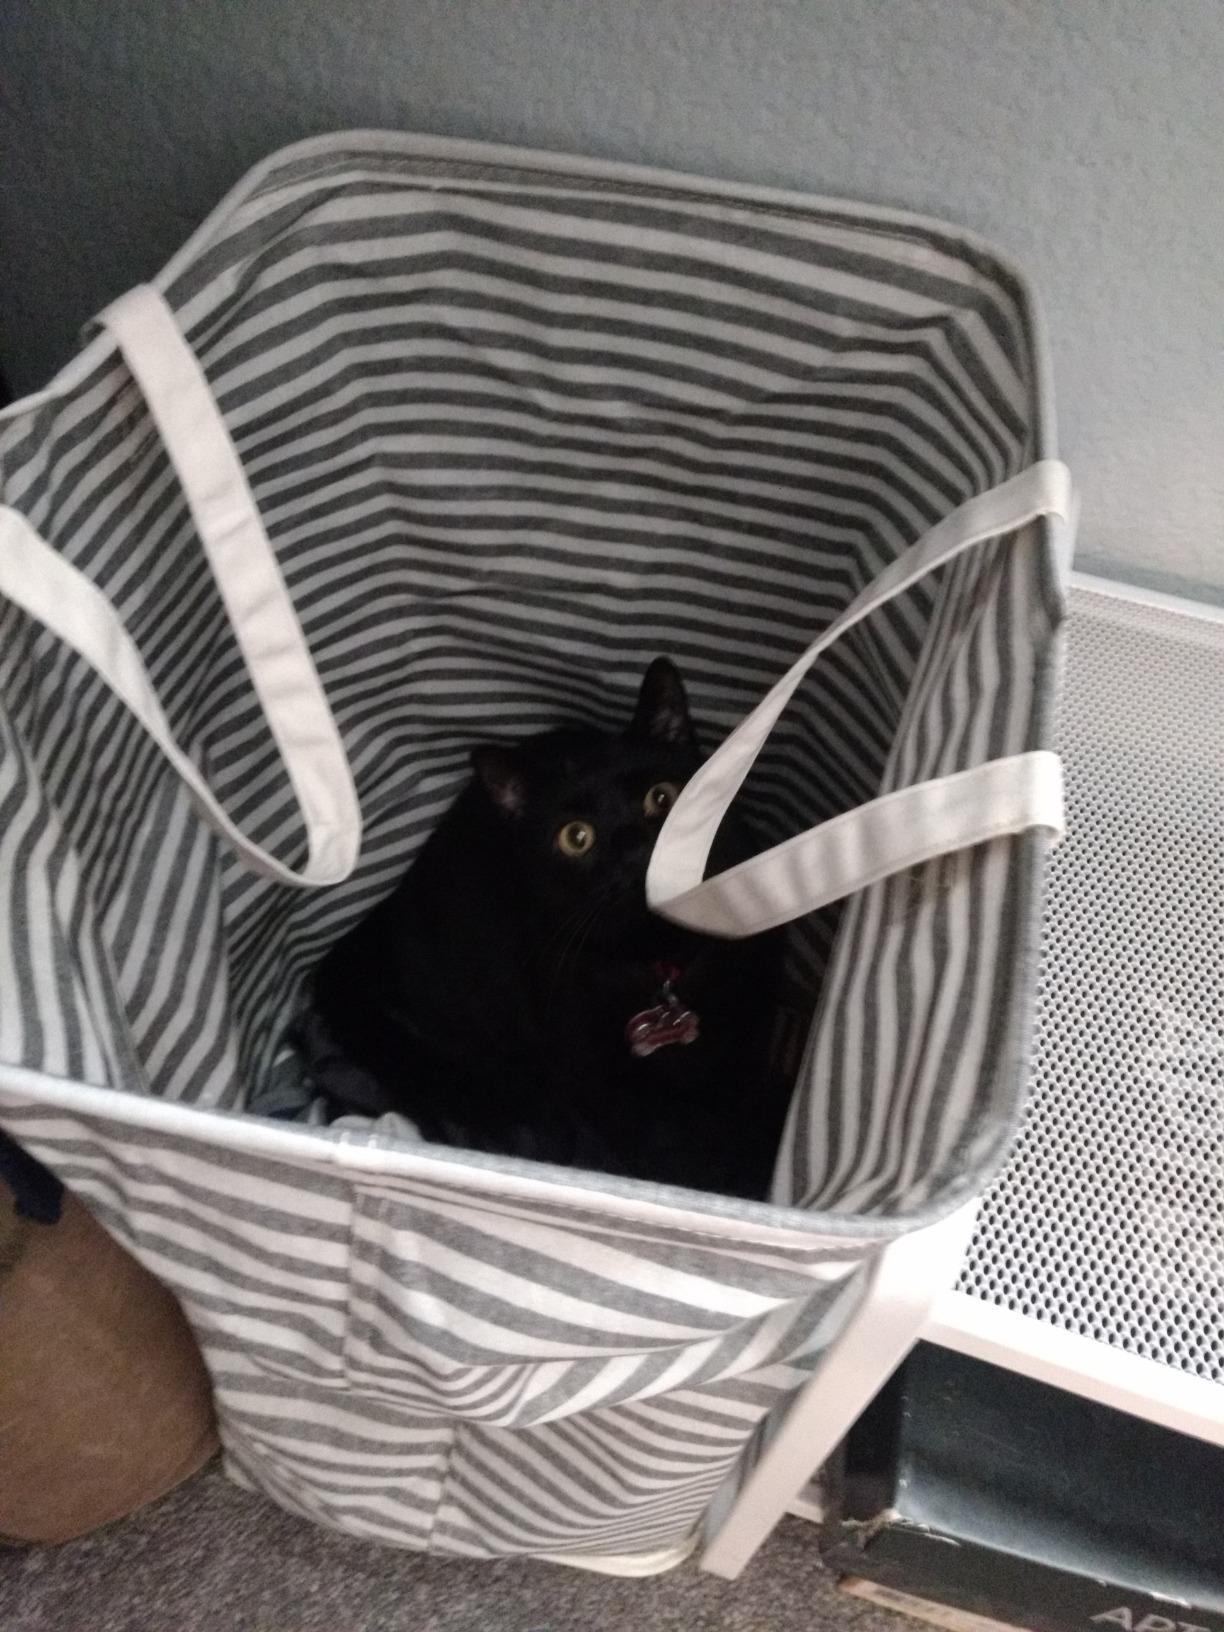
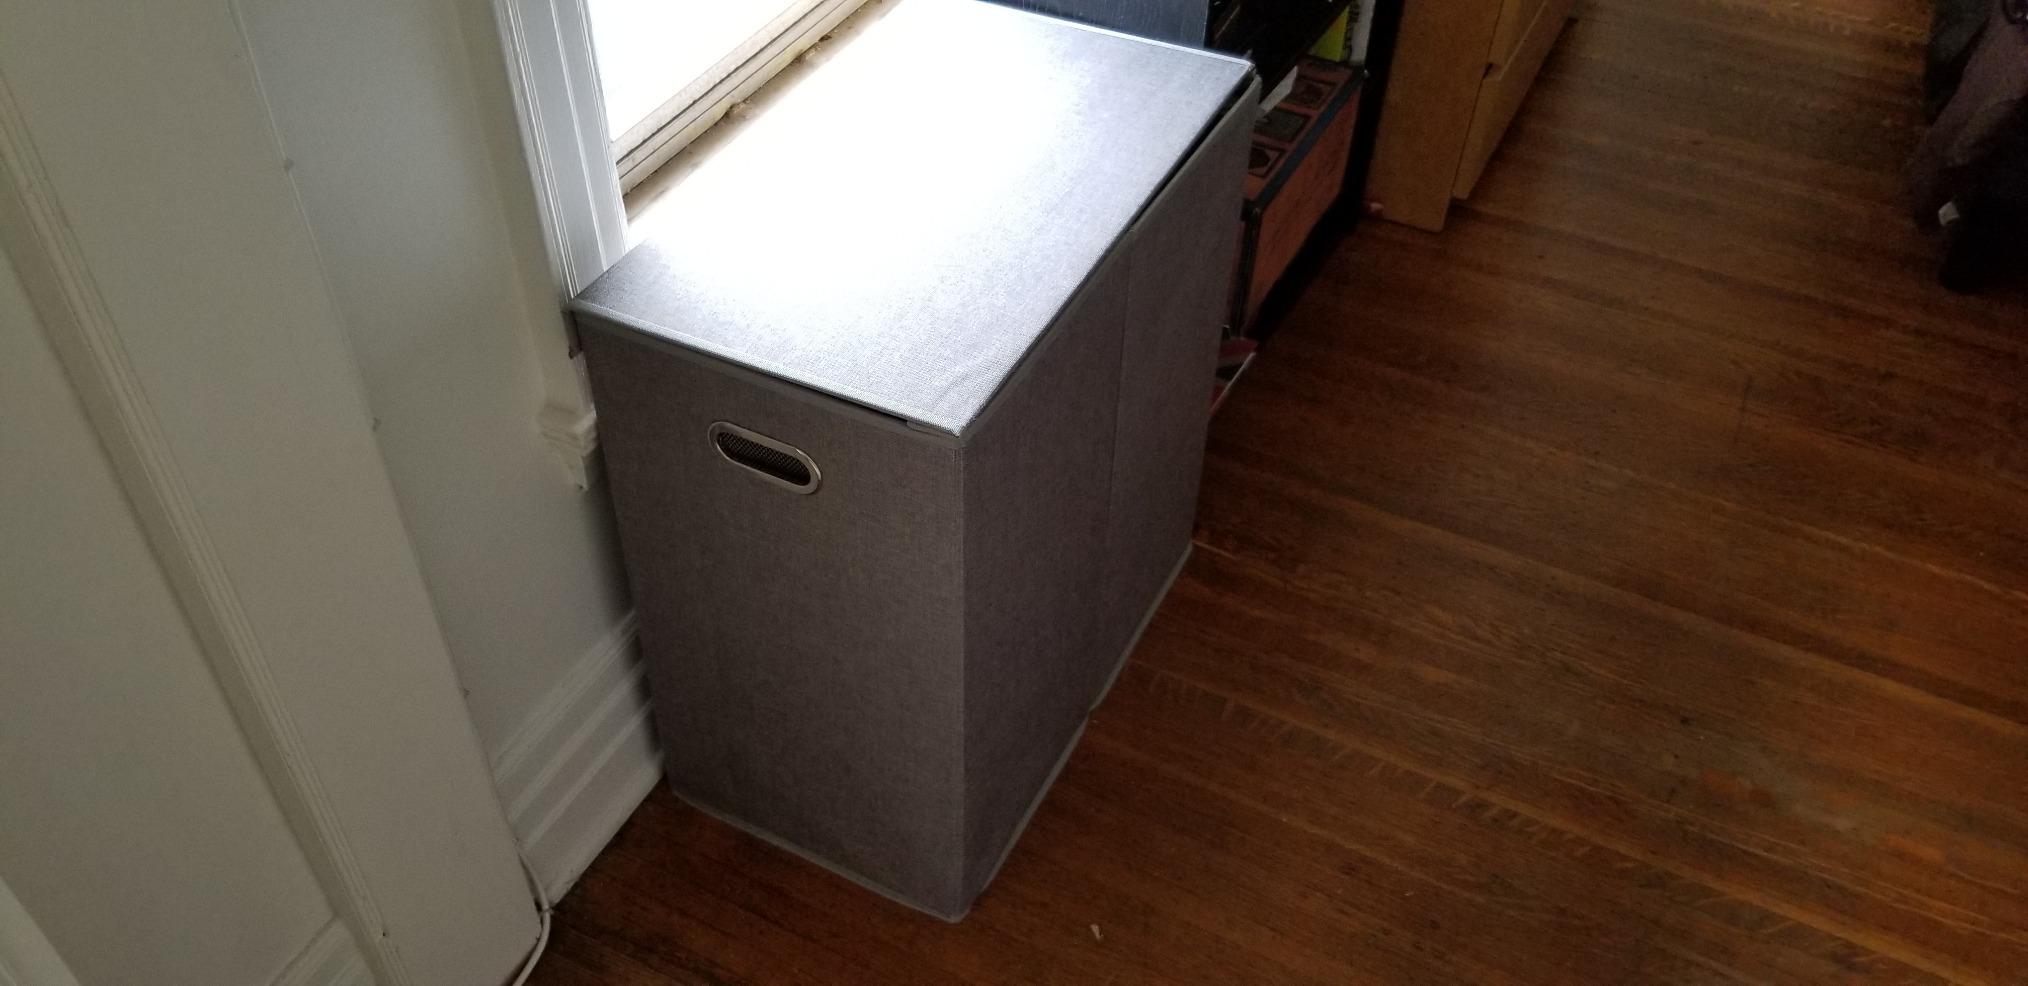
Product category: items_hamper
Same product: no